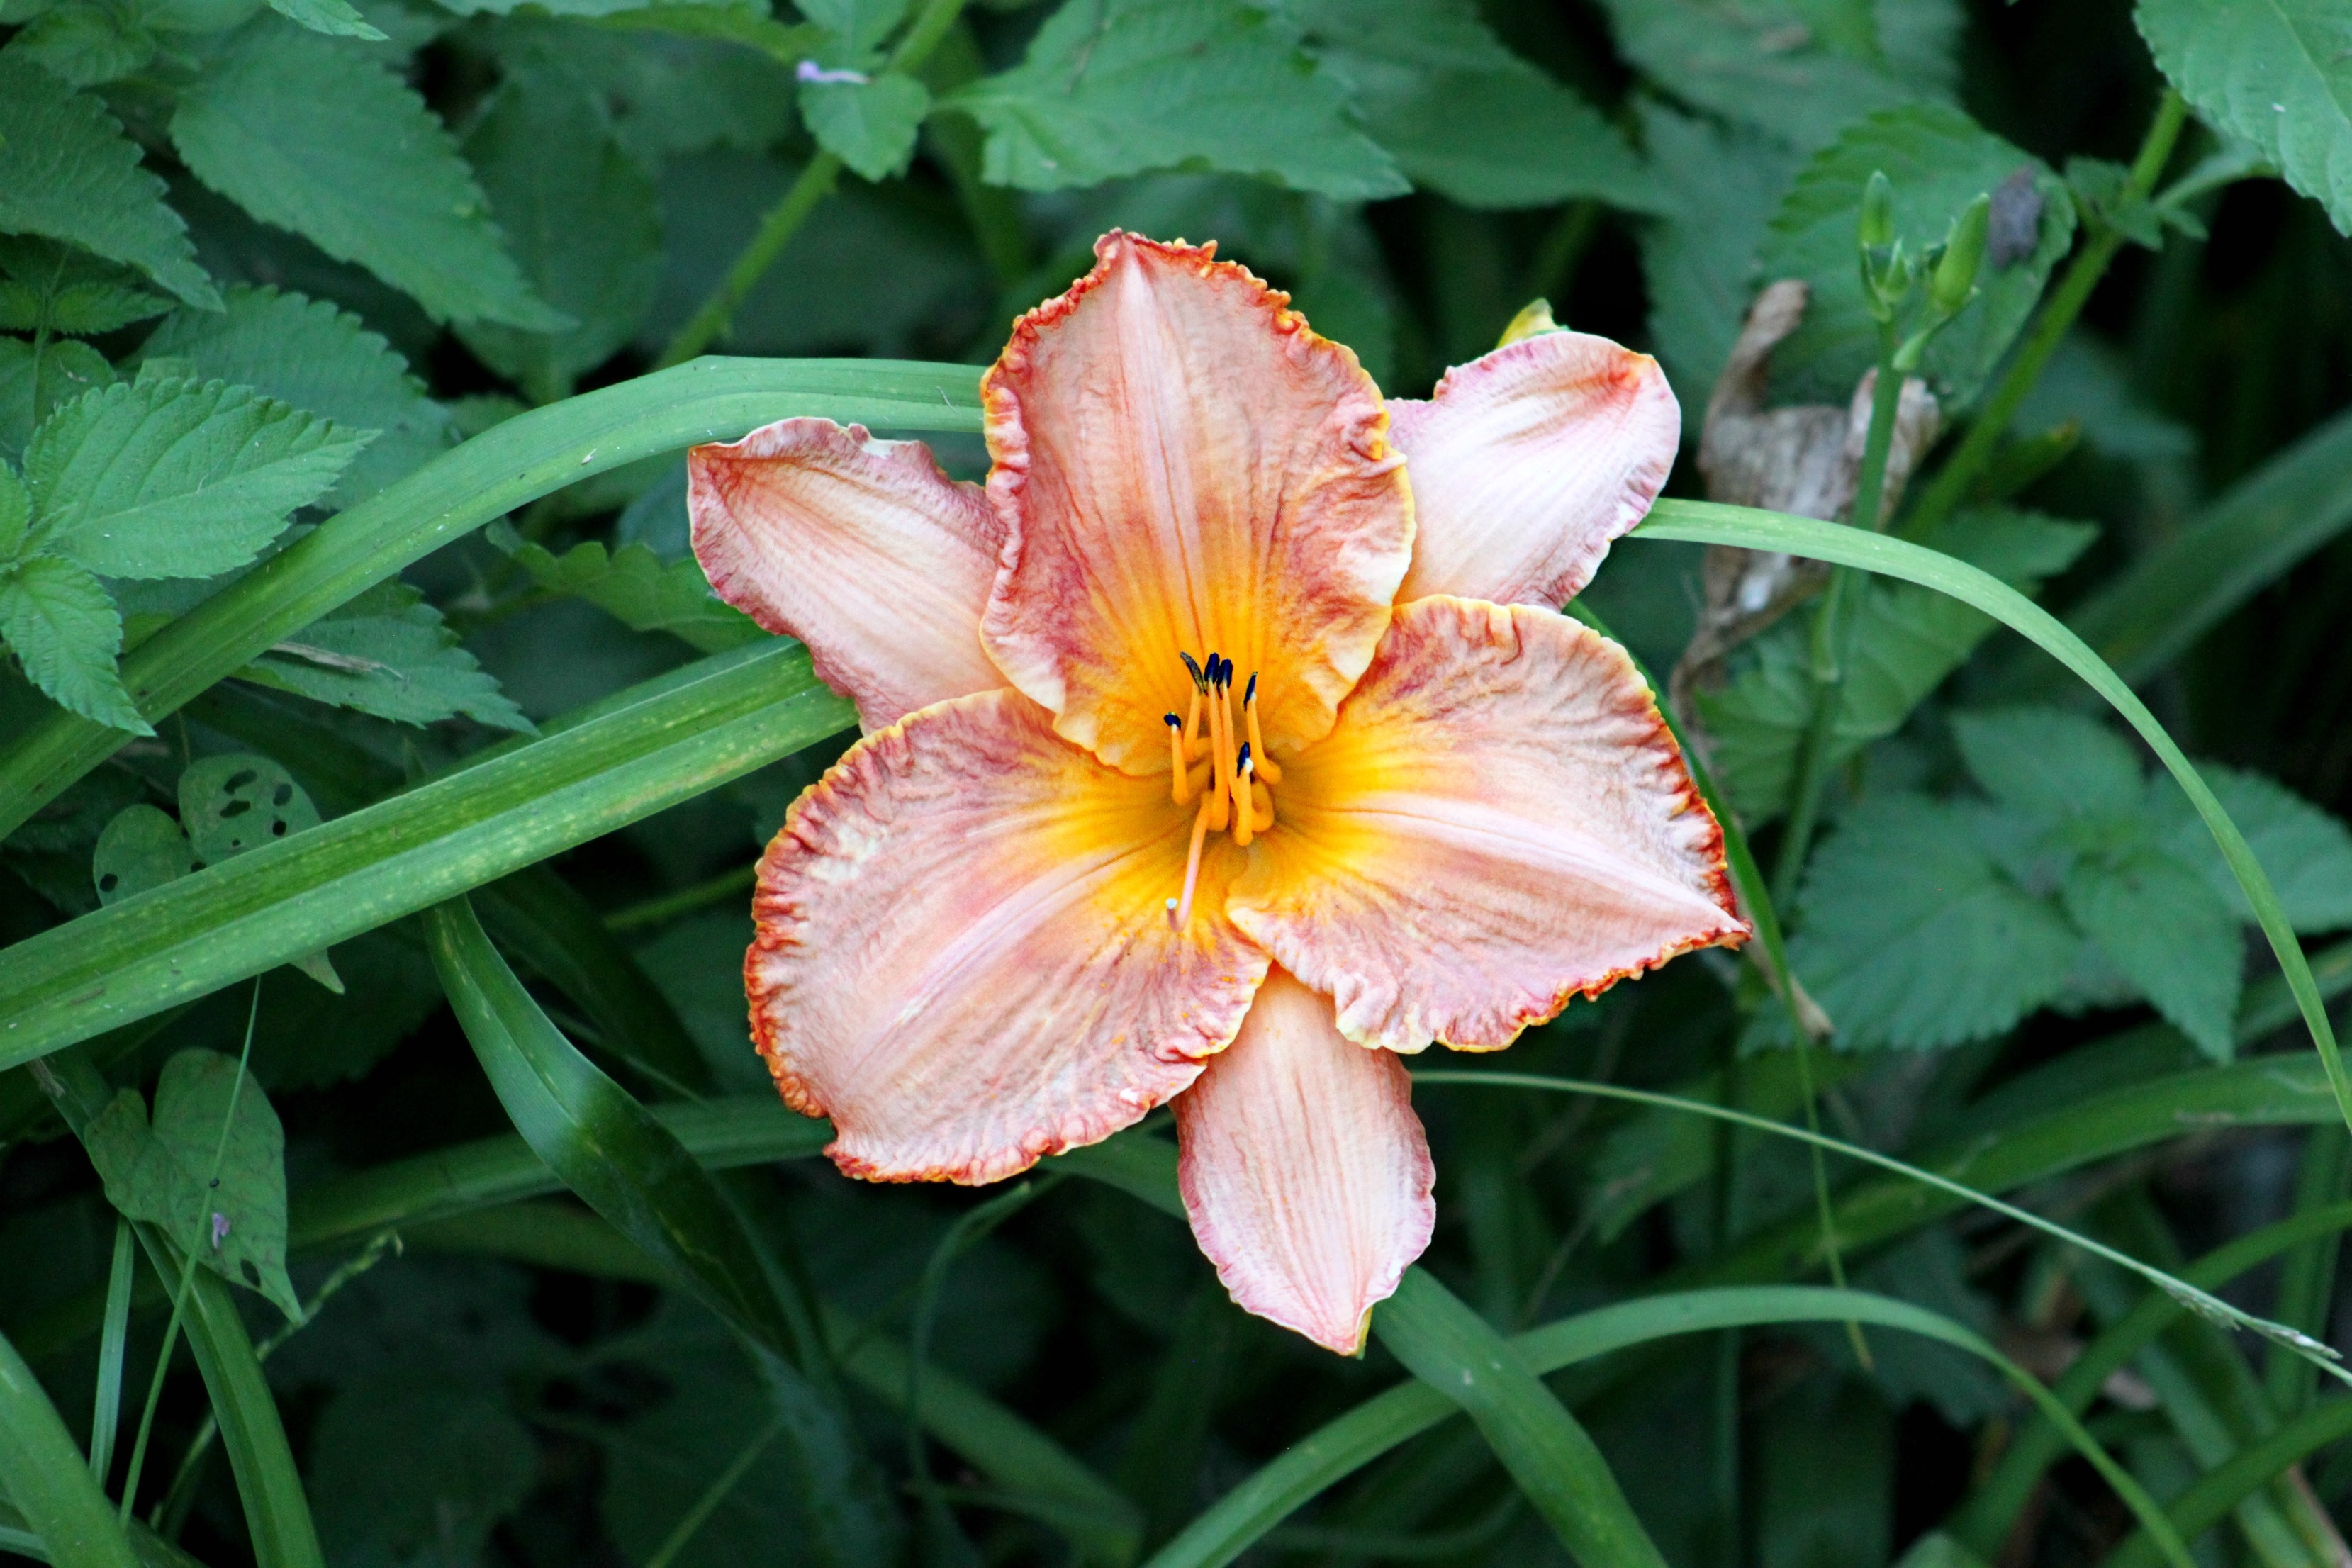
nature, plant, flower, petal, bloom, botany, colorful, flora, wildflower, petals, pretty, daylily, macro photography, flowering plant, land plant